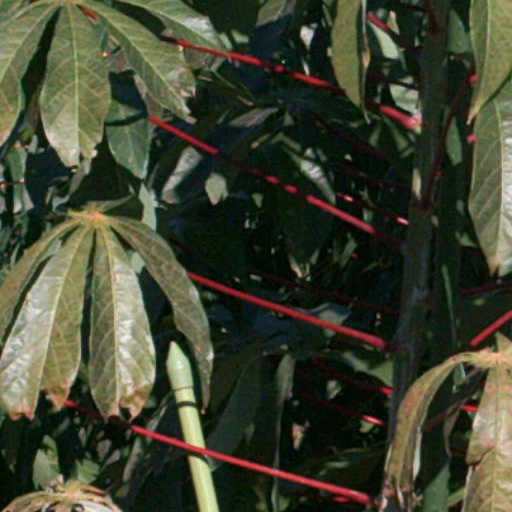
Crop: cassava